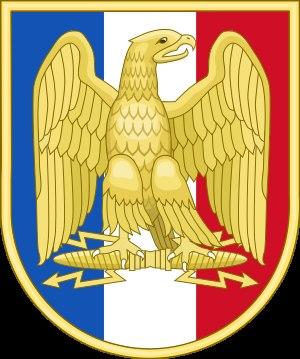
La Bandera Jeanne d'Arc combattit durant la guerre d'Espagne dans les rangs nationalistes du général Francisco Franco.